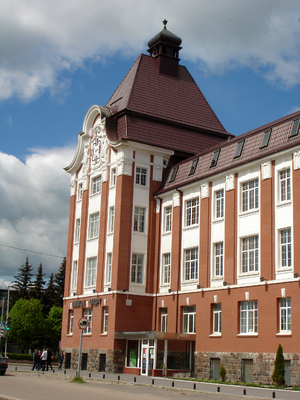
Le district de Gumbinnen est une entité administrative territoriale qui exista en Prusse-Orientale de 1808 à 1945. Elle se trouve au nord-est de la province. Avec le district de Königsberg et, à partir de 1905, le district d'Allenstein, elle formait l'est de la province. Son chef-lieu se situait à Gumbinnen.